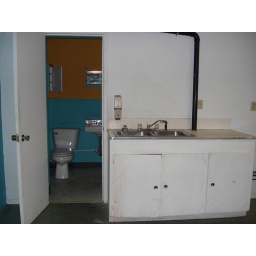
sink and bathroom in backspace